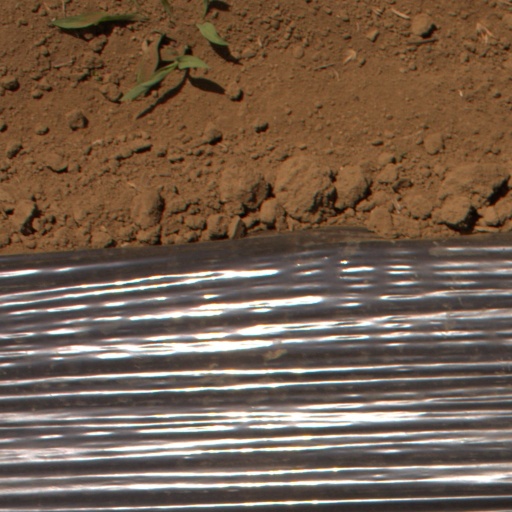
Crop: Jerusalem artichoke